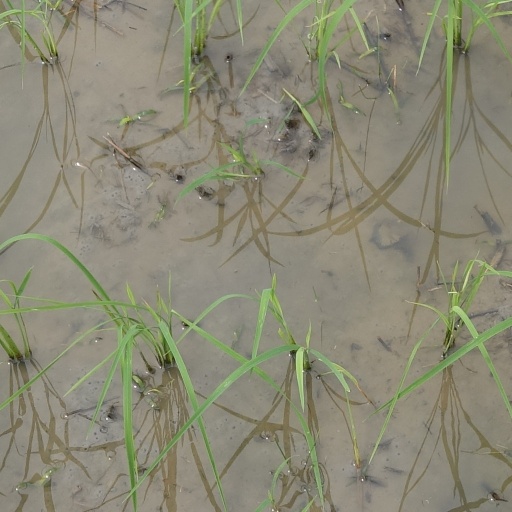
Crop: rice